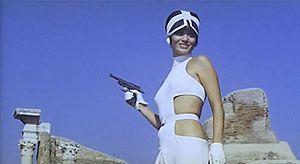
La Dixième Victime est un film italien réalisé par Elio Petri et sorti en 1965.
Le cinéma italien, qui est le cinéma produit ou réalisé en Italie, est l'un des principaux cinémas nationaux de l'histoire du cinéma.